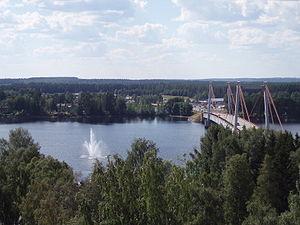
Näsviken est une localité de Suède située dans la commune de Strömsund du comté de Jämtland. Elle couvre une superficie de 0,65 km². En 2010, elle compte 203 habitants.